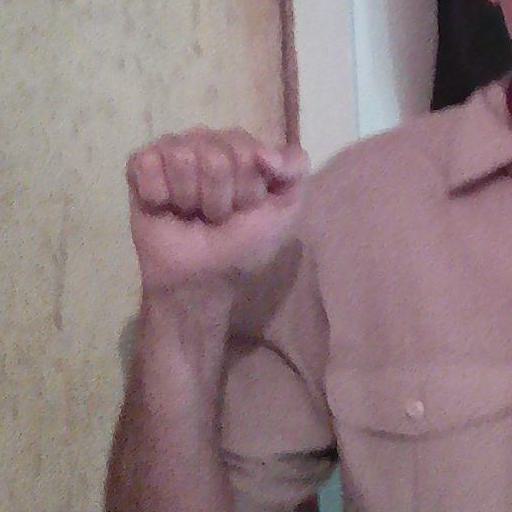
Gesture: fist